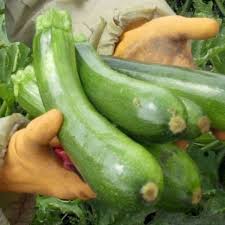
Waste category: biological